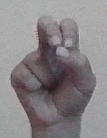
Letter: gaaf